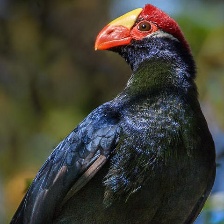
Species: VIOLET TURACO
Scientific name: MUSOPHAGA VIOLACEA